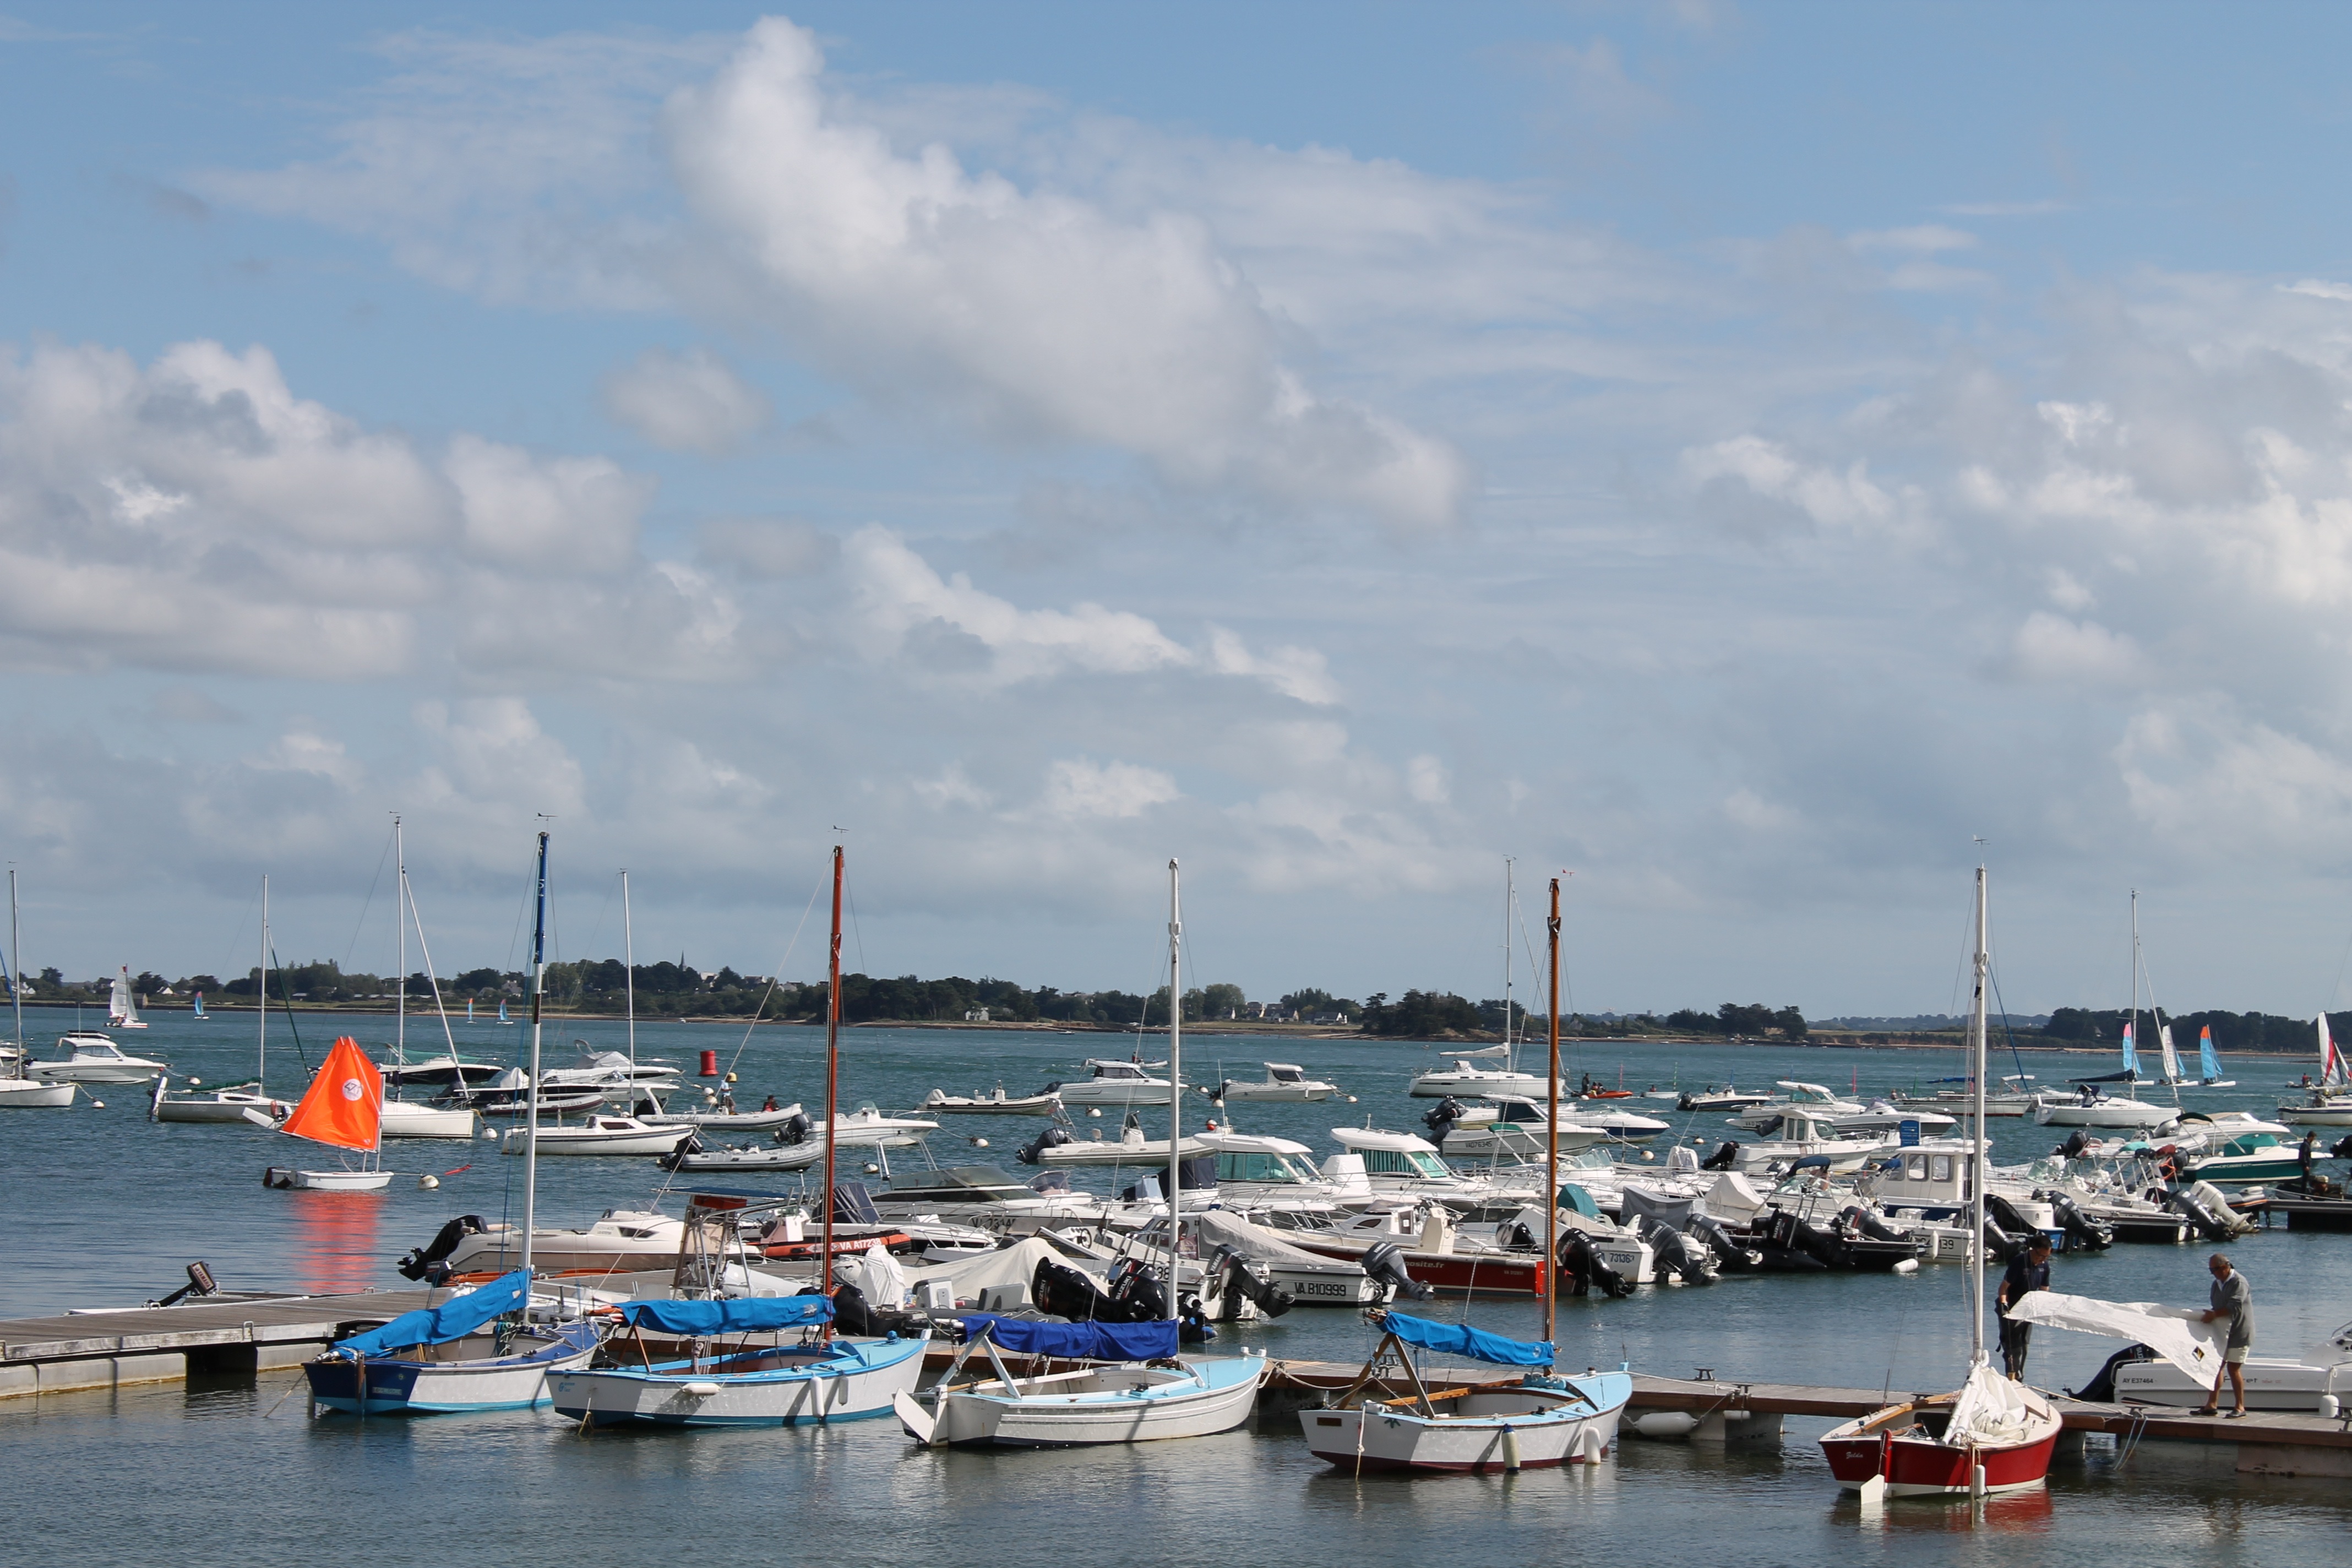
sea, coast, dock, boat, vehicle, bay, harbor, marina, port, infrastructure, boats, watercraft, brittany